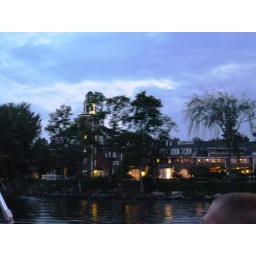
boat ride home from dinner in meredith